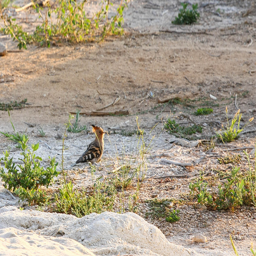
A bird standing in a grassy and sandy area.
A bird is walking on the beach all alont
A small bird stands near some plants and twigs.
a bird standing on a dirt patch next to small patches of greenery.
A bird is shown standing on the sand.